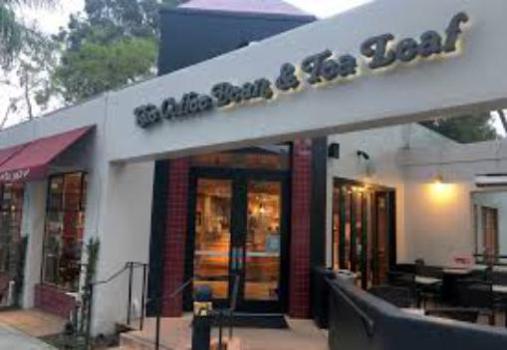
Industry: Food